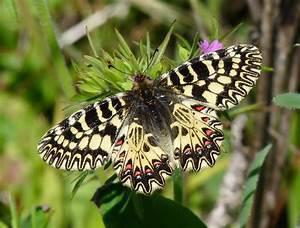
butterfly